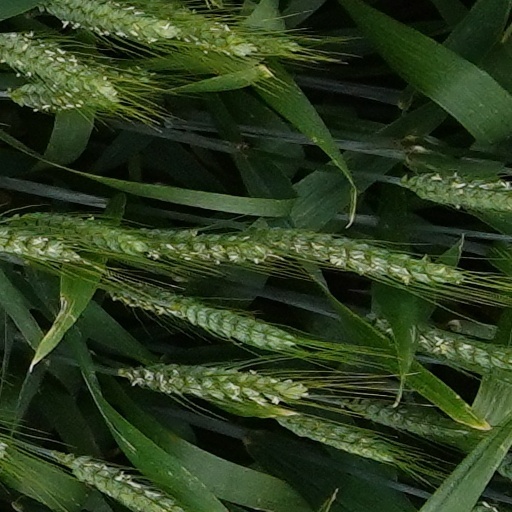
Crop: wheat